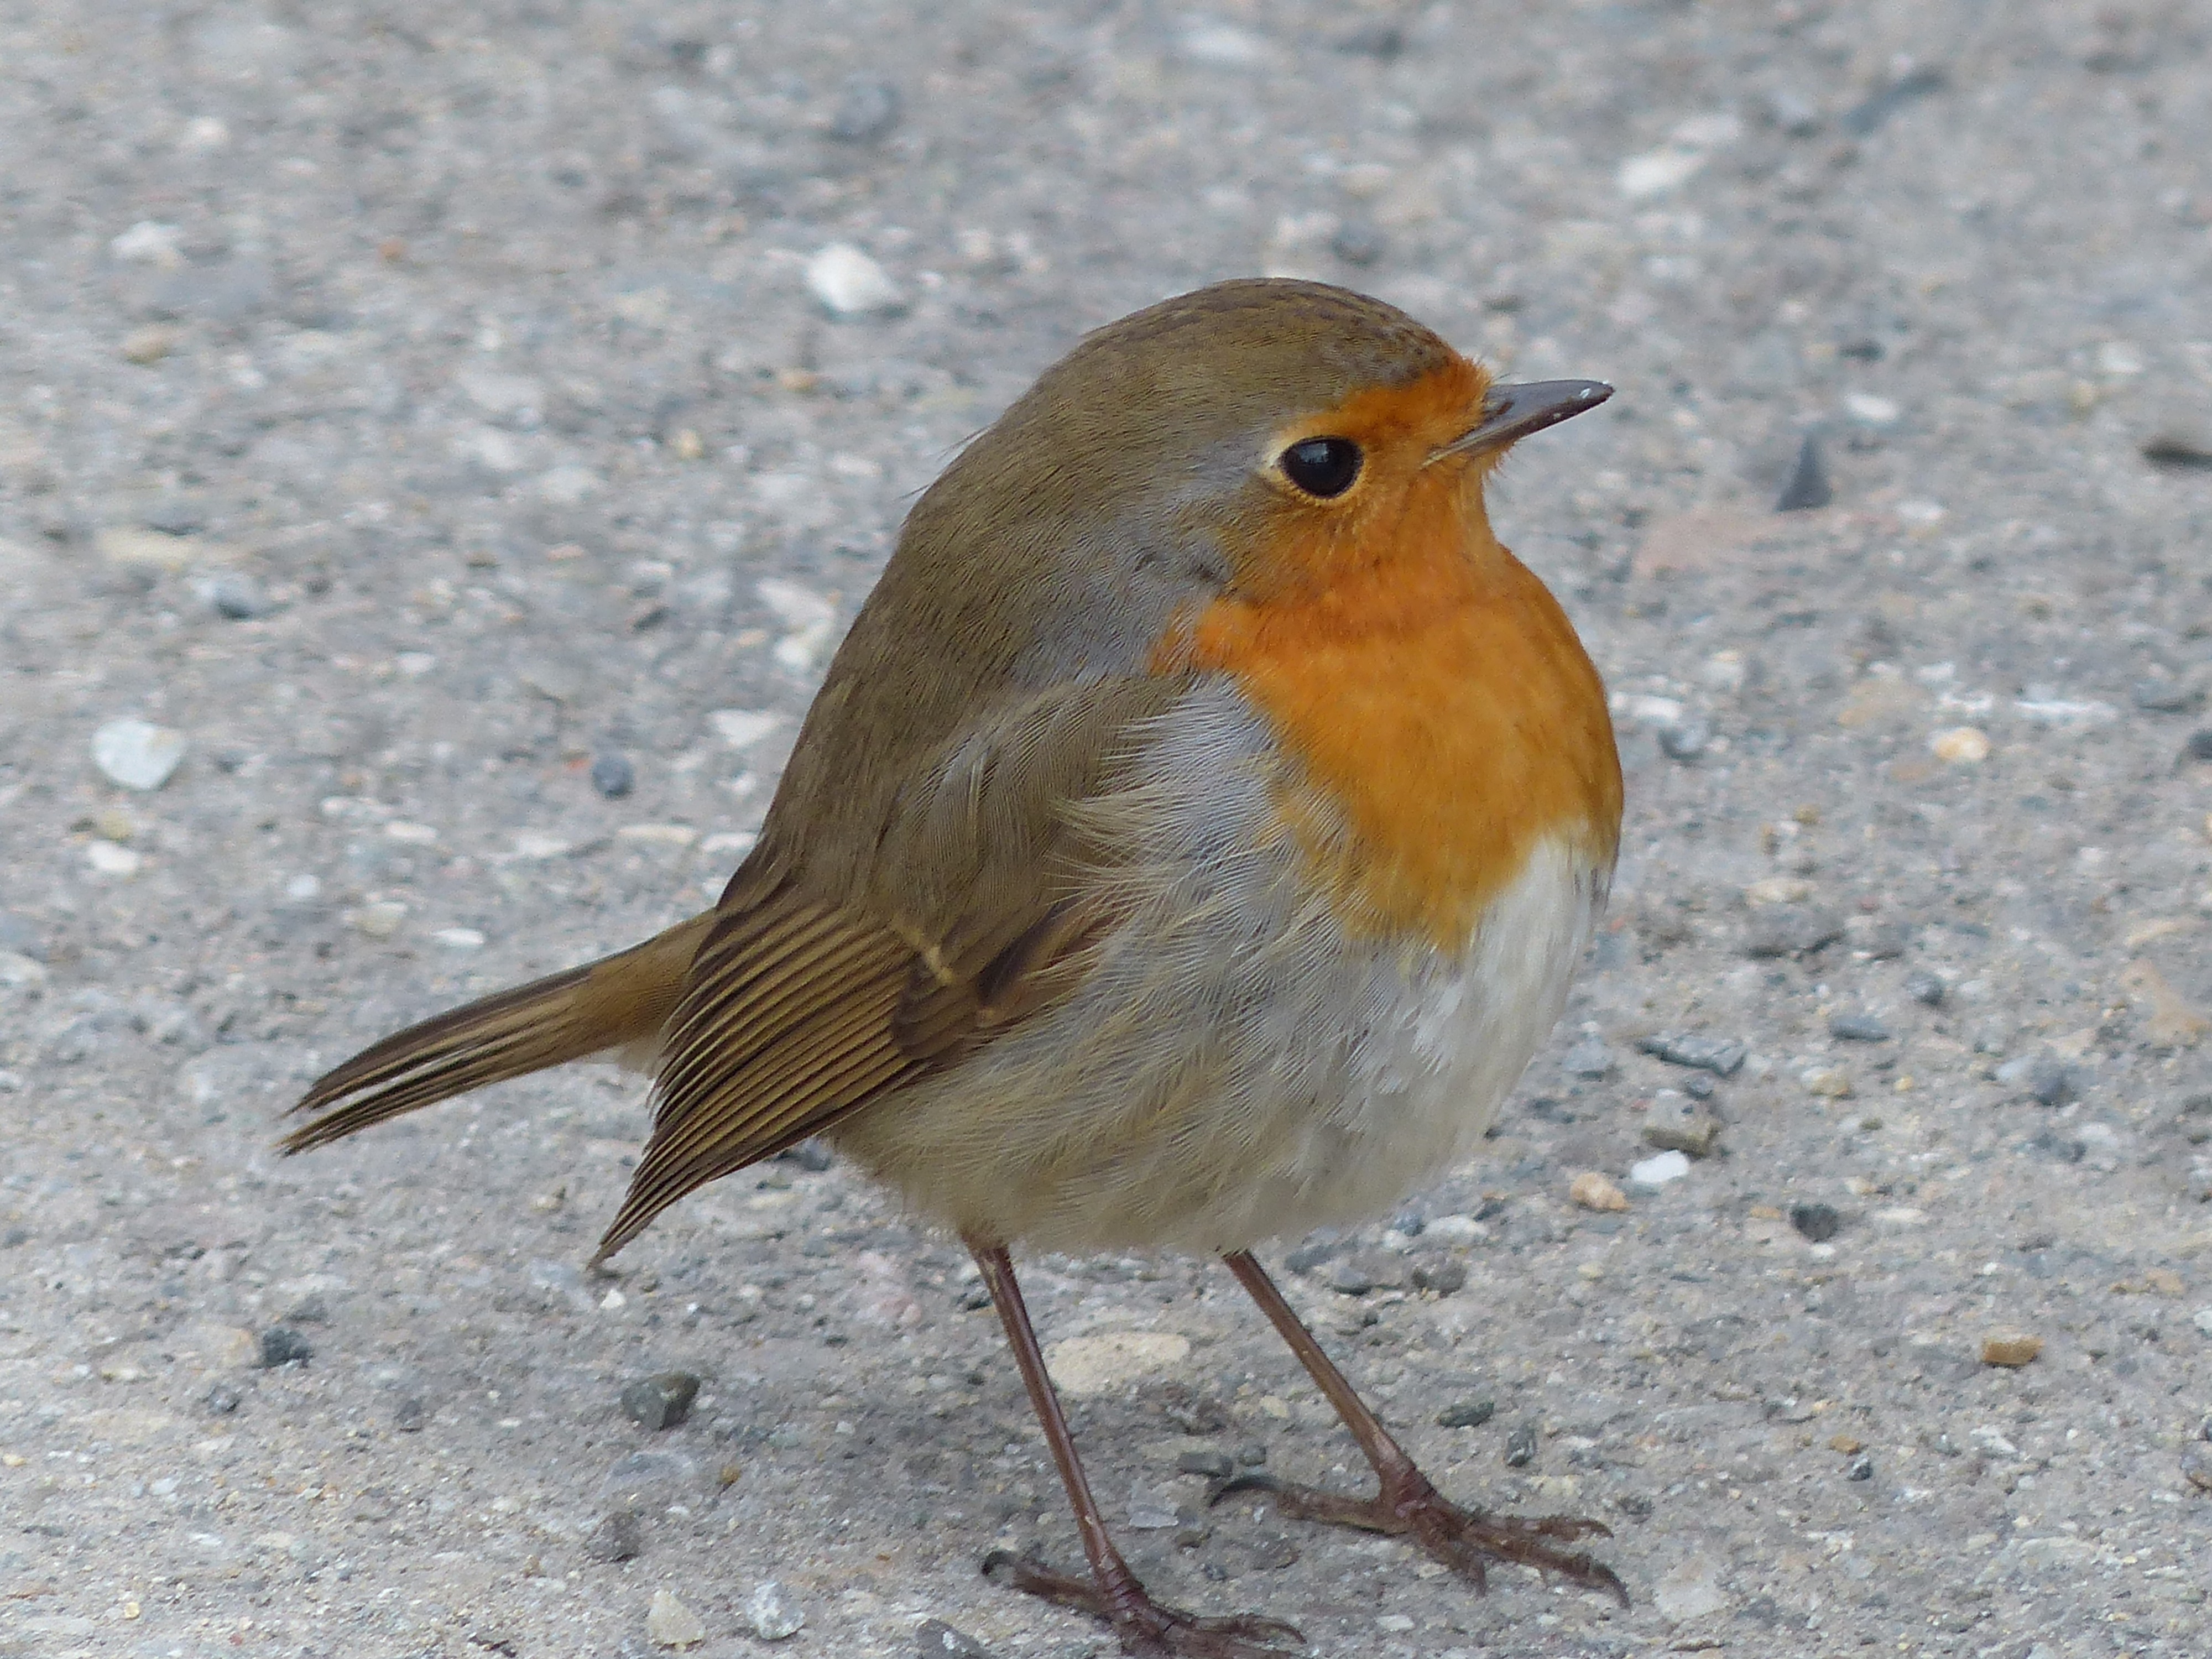
bird, animal, wildlife, beak, robin, fauna, vertebrate, beautiful, sparrow, pretty, finch, species, muscicapidae, brambling, erithacus rubecula, old world flycatcher, perching bird, emberizidae, cinclidae, nightingale, ortolan bunting, european robin